Hen and Chicken Islands

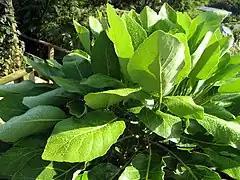
The puka tree is a distinctive part of the flora of the islands

The Hen and Chicken Islands, usually known as the Hen and Chickens, lie to the east of the North Auckland Peninsula off the coast of northern New Zealand. They lie east of Bream Head and south-east of Whangārei with a total area of .